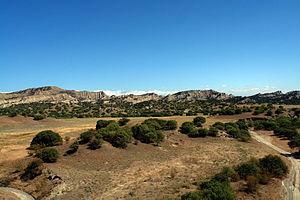
La municipalité de Dedoplistskaro est un district de la région de Kakhétie en Géorgie. Au recensement de 2002, il comptait 30 811 habitants.